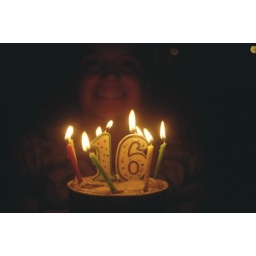
My make shift cake for my best friends 16 birthday. I stuck candles in her favorite ice cream.